Roy Diblik

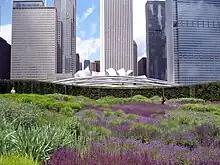
Lurie Garden in Chicago

Roy Diblik is an American perennial garden designer, plant nurseryman, and author of "The Know Maintenance Perennial Garden" (2014). He co-owns the Northwind Perennial Farm in Burlington, Wisconsin.